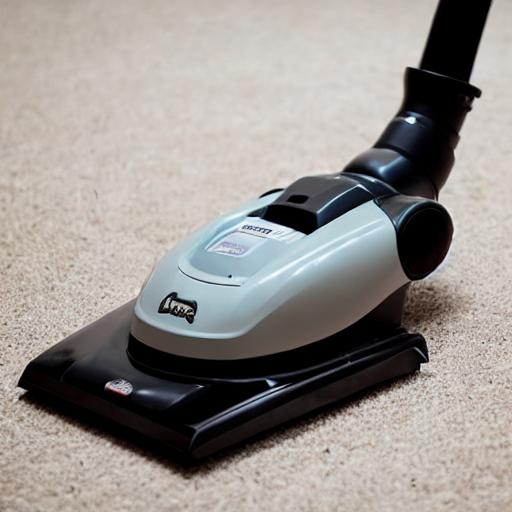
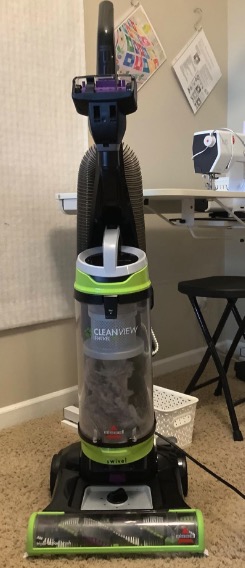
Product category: items_vacuum
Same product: no